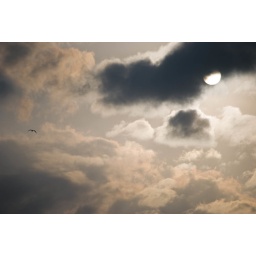
A bird flying through the sunset in Pokhara, Nepal. June 2009.